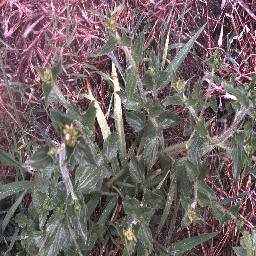
Label: siam_weed